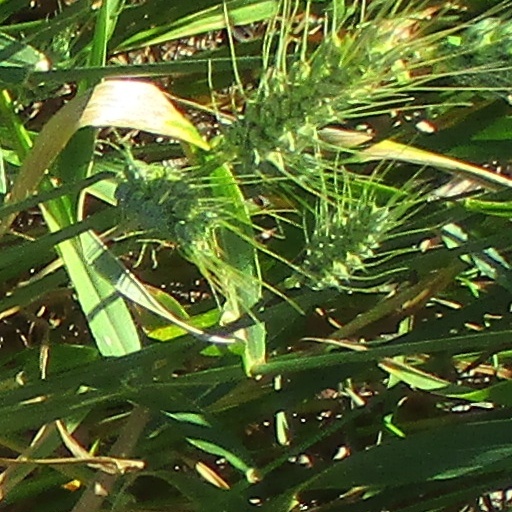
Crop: wheat